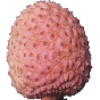
Label: Lychee 1